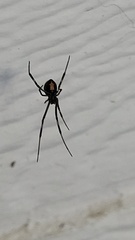
Species: Lactrodectus_hesperus